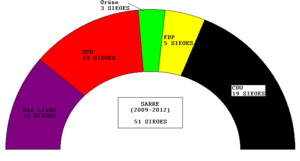
Elus du Landtag de la Sarre en 2009
Cette liste présente les 51 membres de la 14ᵉ législature du Landtag de la Sarre au moment de leur élection le 30 août 2009 lors des Élections législatives régionales de 2009 en Sarre. Elle présente les élus du land et précise si l'élu a été élu dans le cadre d'une des 3 circonscriptions, à la proportionnelle dans l'une des trois circonscriptions ou s'il a été repêché par le système de la proportionnelle via une liste régionale.